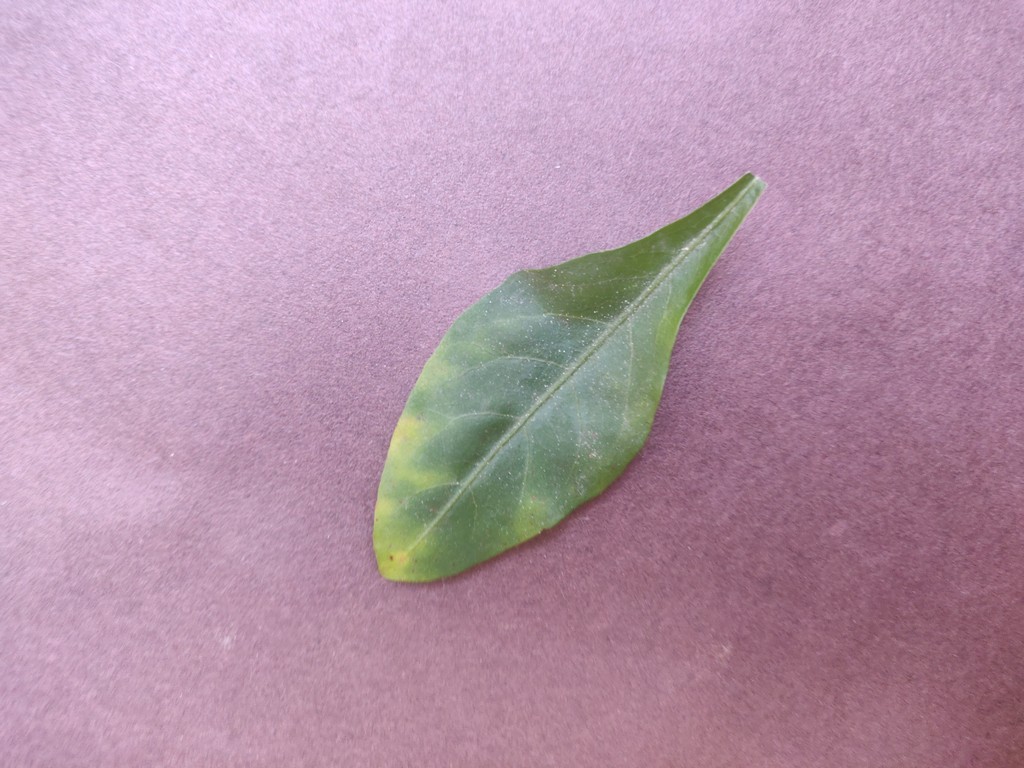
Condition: Unhealthy
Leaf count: single
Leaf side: front